NASCAR Cup Series

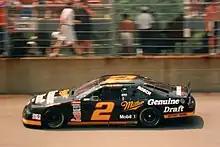
Rusty Wallace's 1994 Ford Thunderbird at Michigan International Speedway. Early Generation 4 cars retained boxier appearance from the previous generation.

1987 marked a milestone for NASCAR Cup Series cars. During Winston 500 qualifying, Bill Elliott established a world stock-car record when he posted a speed of . Then the unfortunate happened; during the 22nd lap of the race, driver Bobby Allison suffered a flat tire in the middle of Talladega Superspeedway's tri-oval. Allison's car hit the catch fence and tore a hole in the fence approximately long. Several spectators were injured in the accident, including one woman who lost an eye. In the aftermath of the crash, NASCAR mandated the use of a restrictor plate at Talladega Superspeedway and Daytona International Speedway to reduce speeds. By 1989, GM had switched its mid-sized models to V6 engines and front-wheel-drive, but the NASCAR racers only kept the body shape, with the old V8 rear-wheel-drive running gear, rendering obsolete the "stock" nature of the cars.